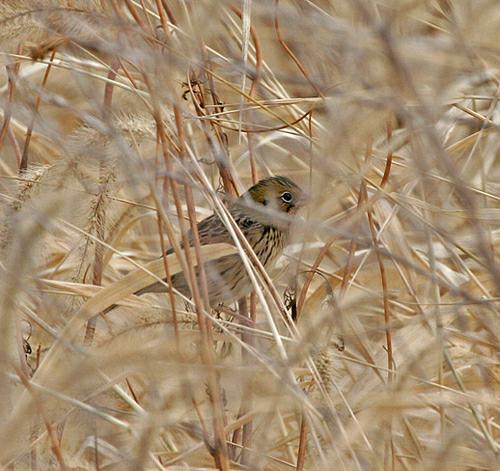
A photo of a le conte sparrow